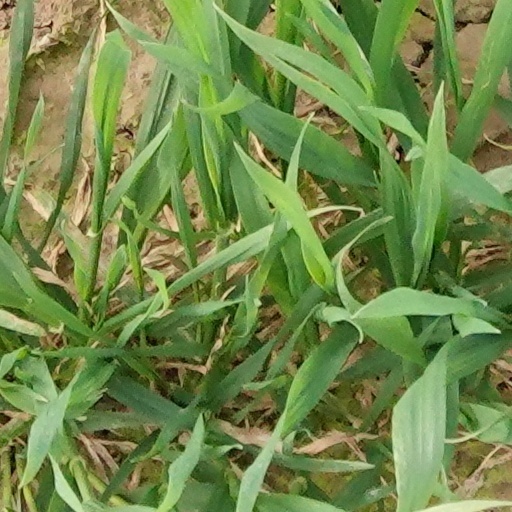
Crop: wheat